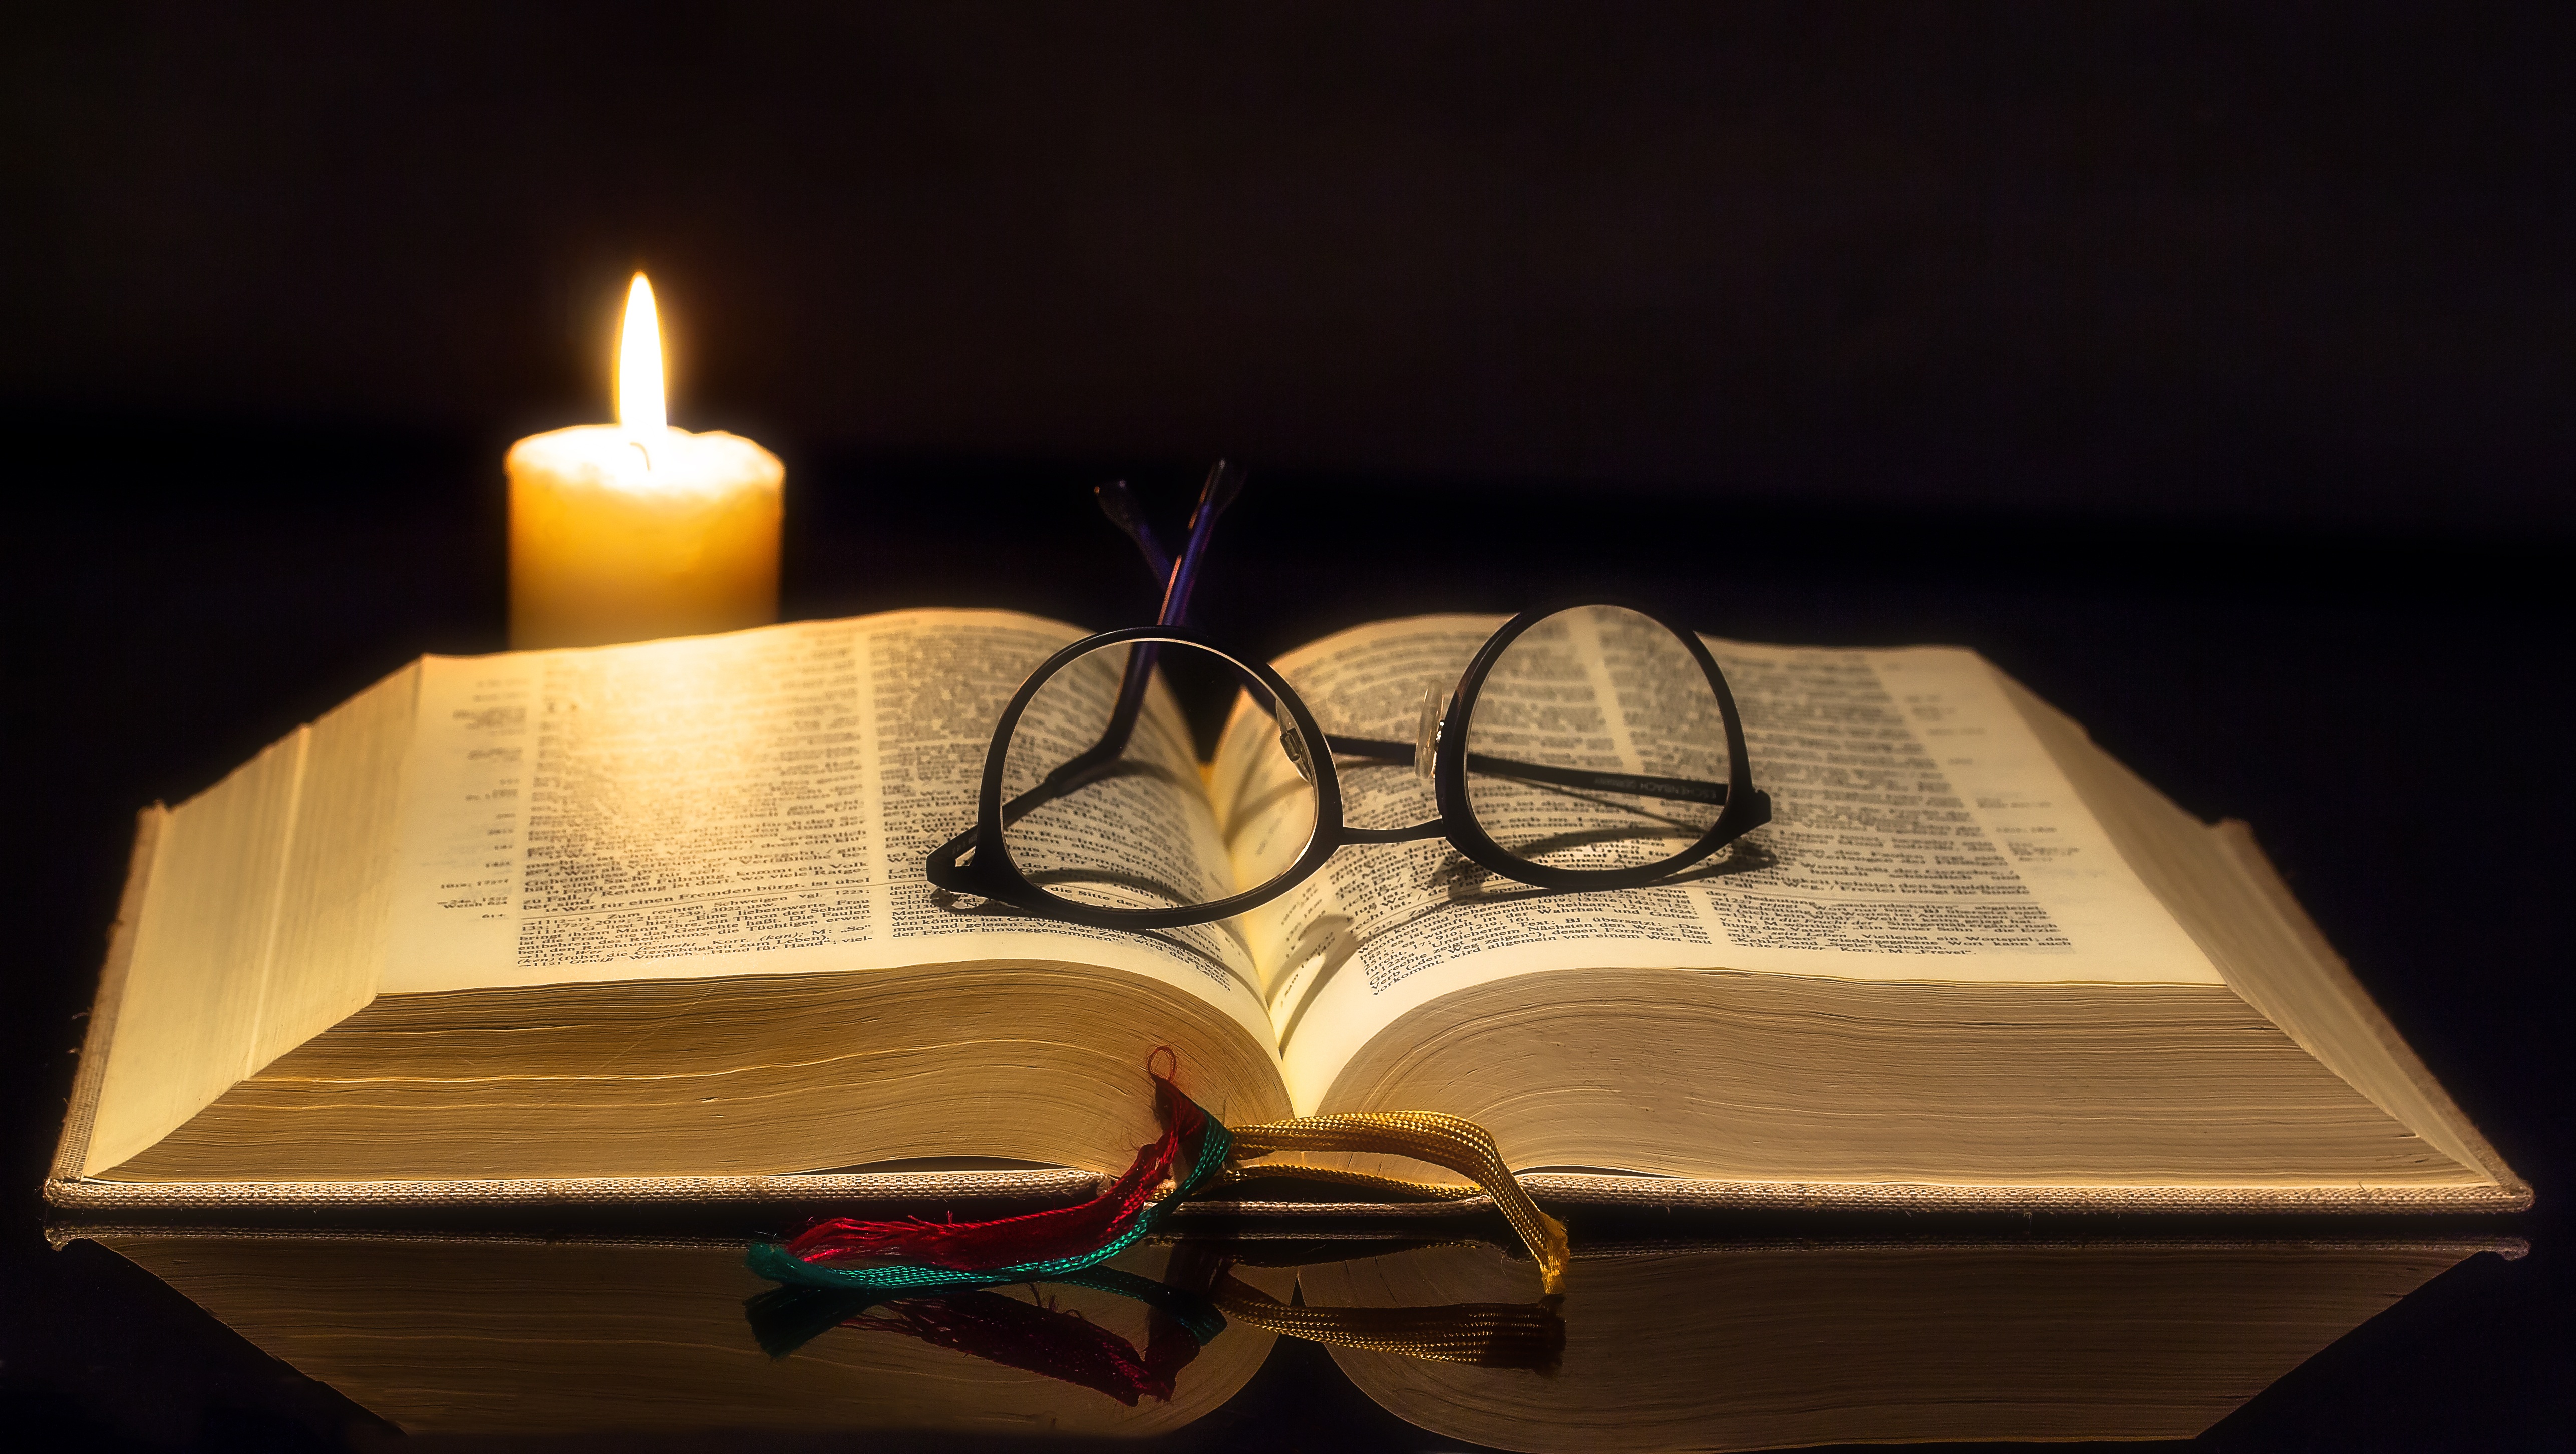
book, read, open, light, old, flame, religion, christian, candle, lighting, heat, bible, burn, open book, font, pages, faith, glasses, bright, see, shape, candlelight, reading glasses, sehhilfe, open bible, book pages, holy scripture, see sharp, eye glasses, look good, visual acuity